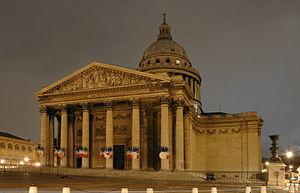
Cet article donne une liste des voies du 5ᵉ arrondissement de Paris, en France.